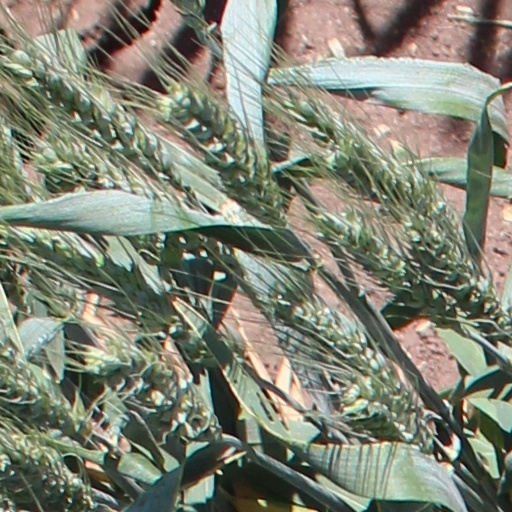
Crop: wheat